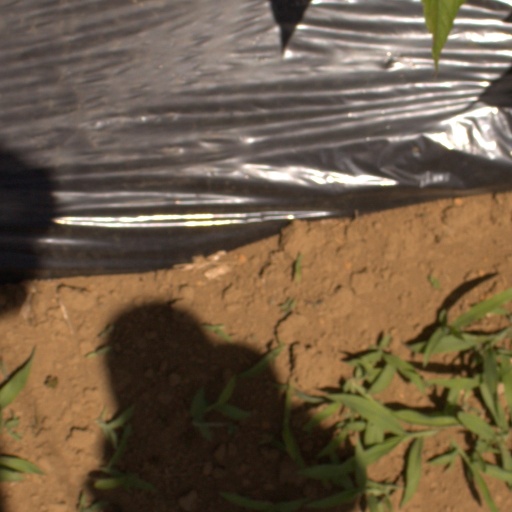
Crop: Jerusalem artichoke